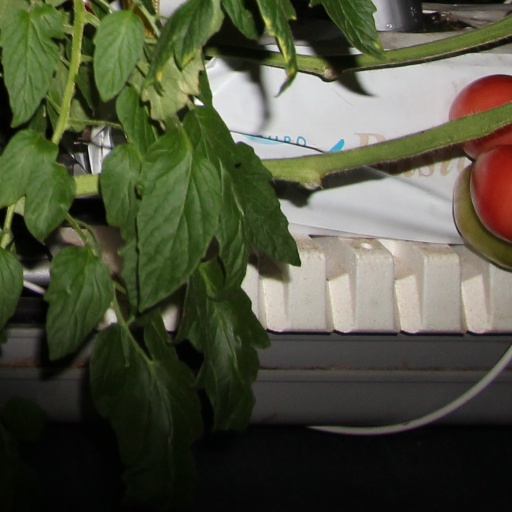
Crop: tomato